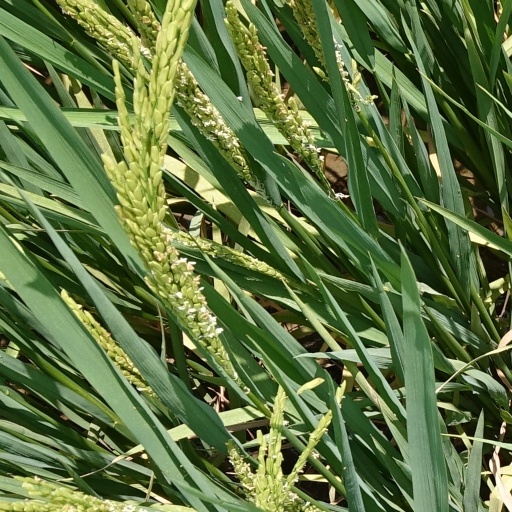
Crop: rice